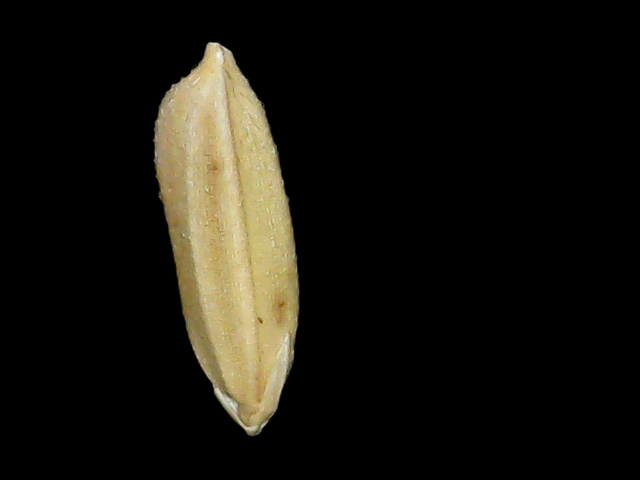
Rice variety: Bd30